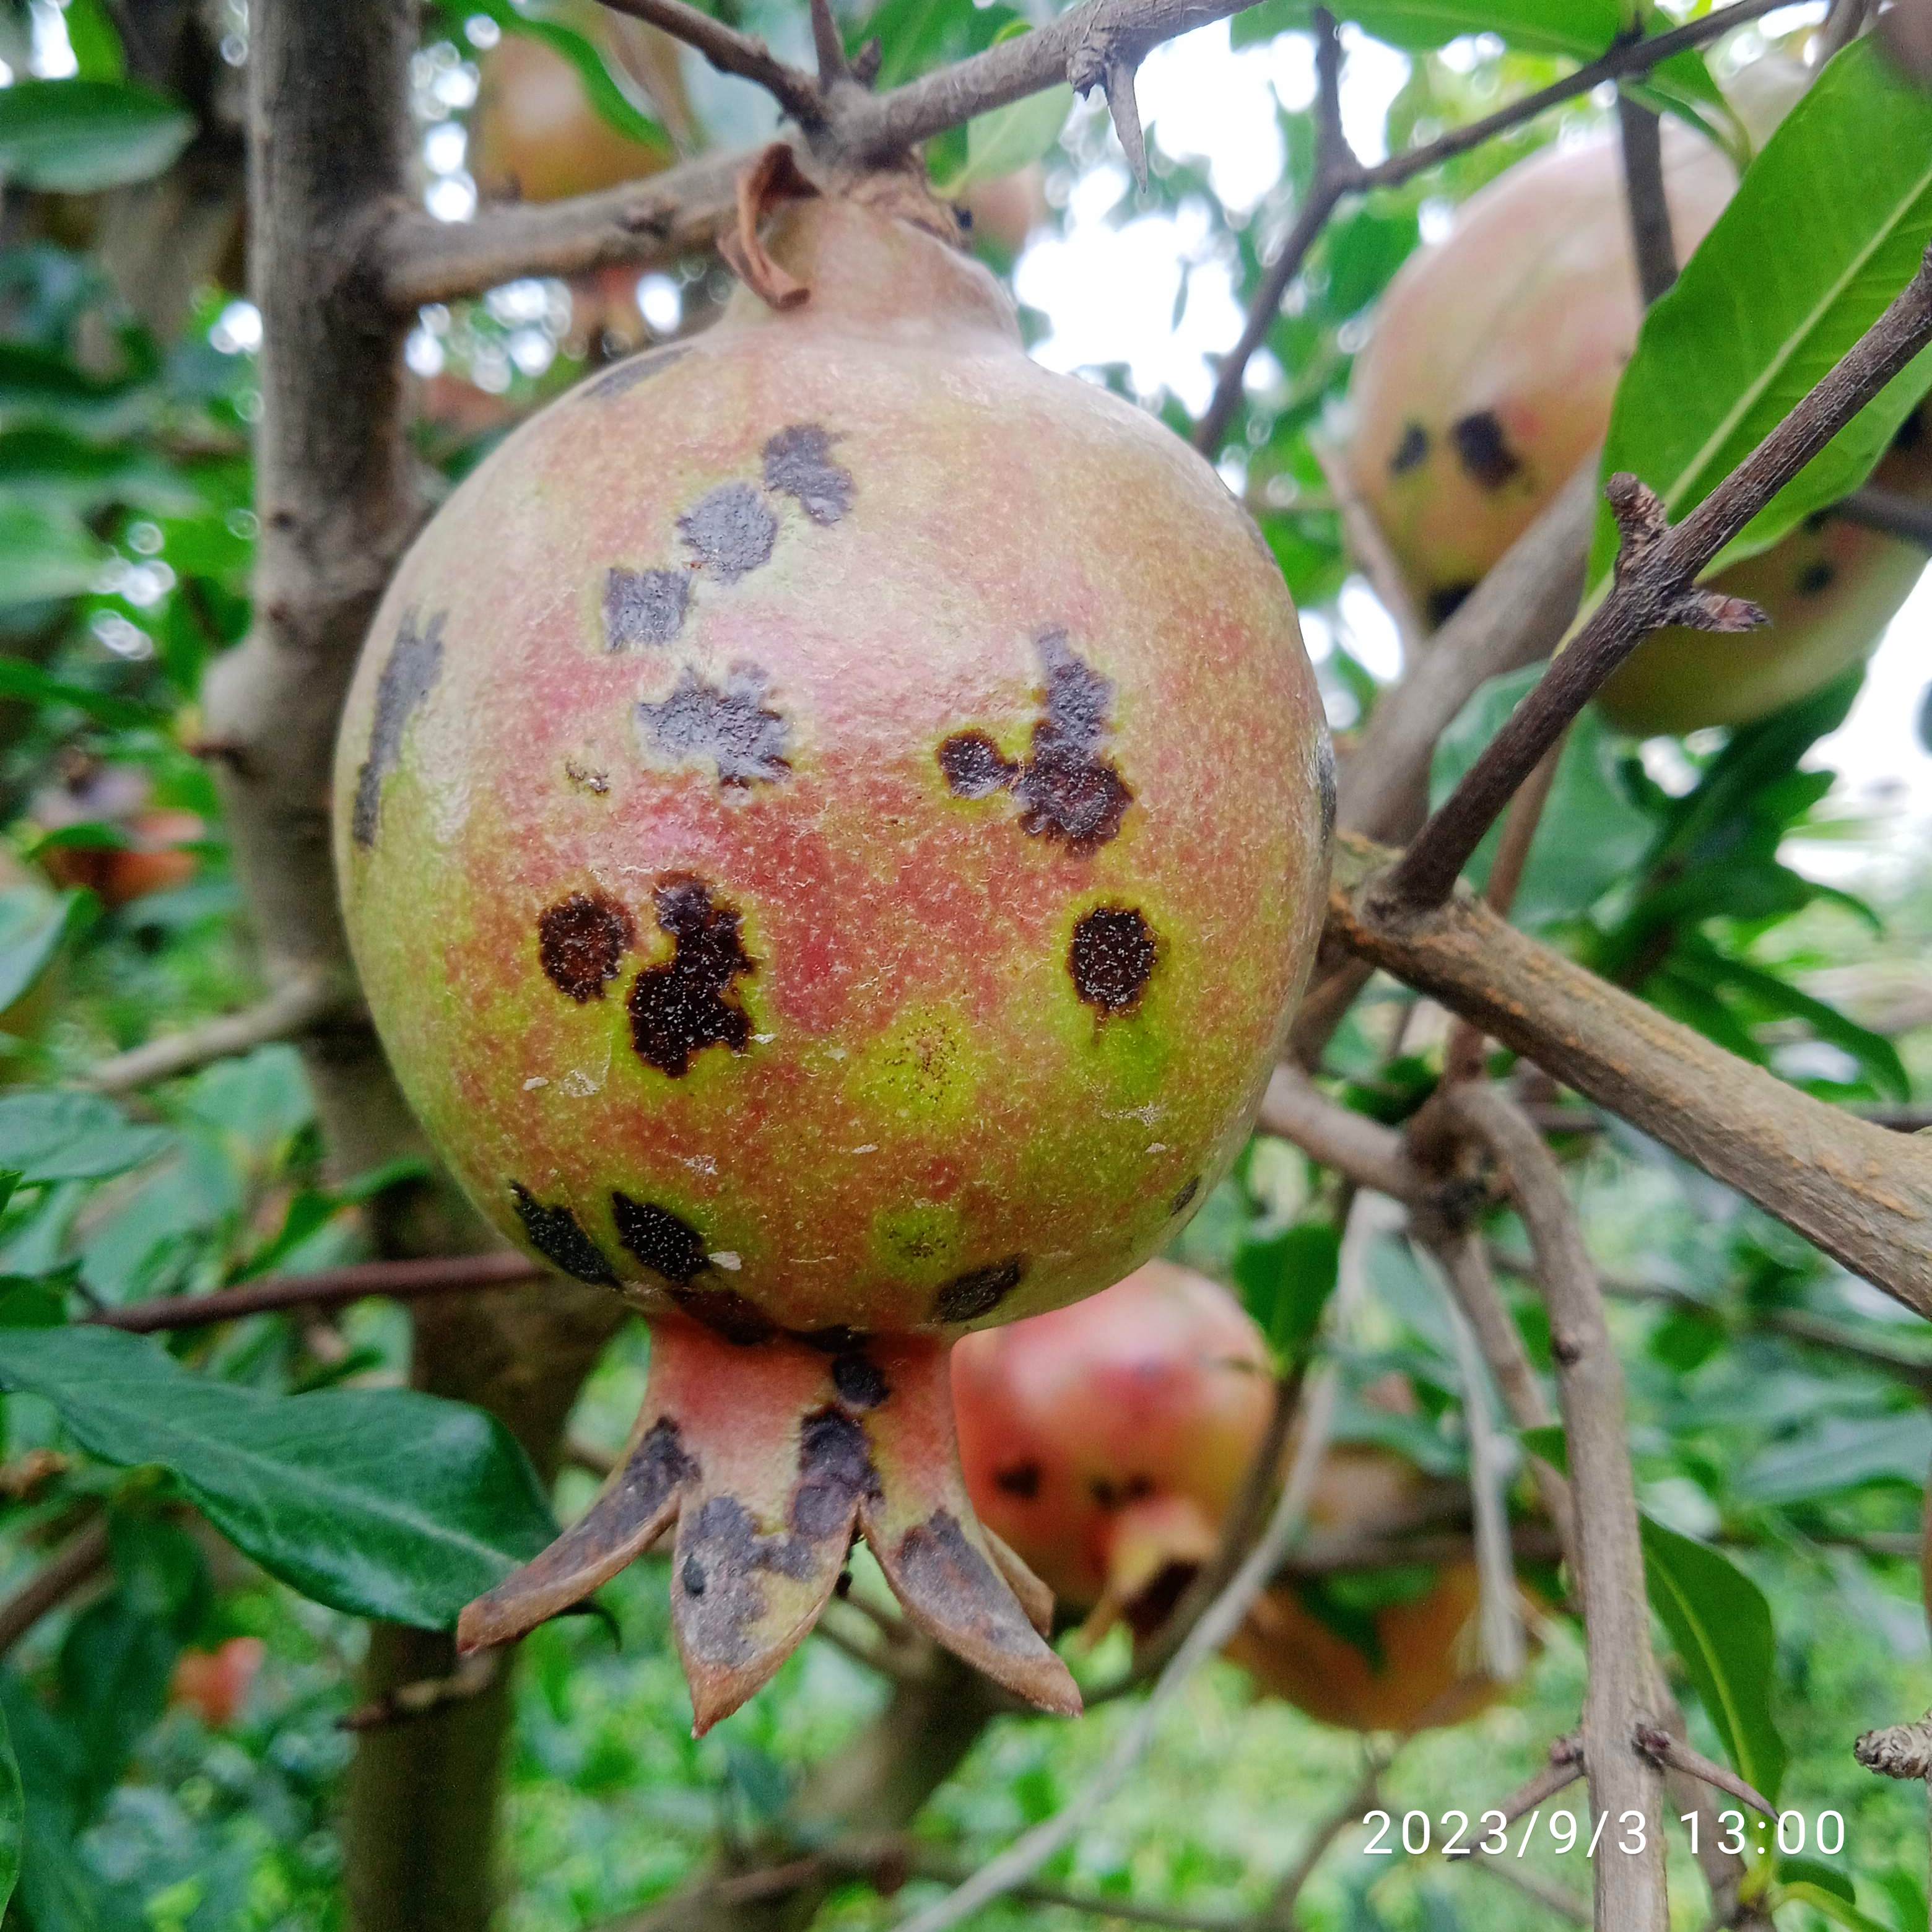
Label: Anthracnose